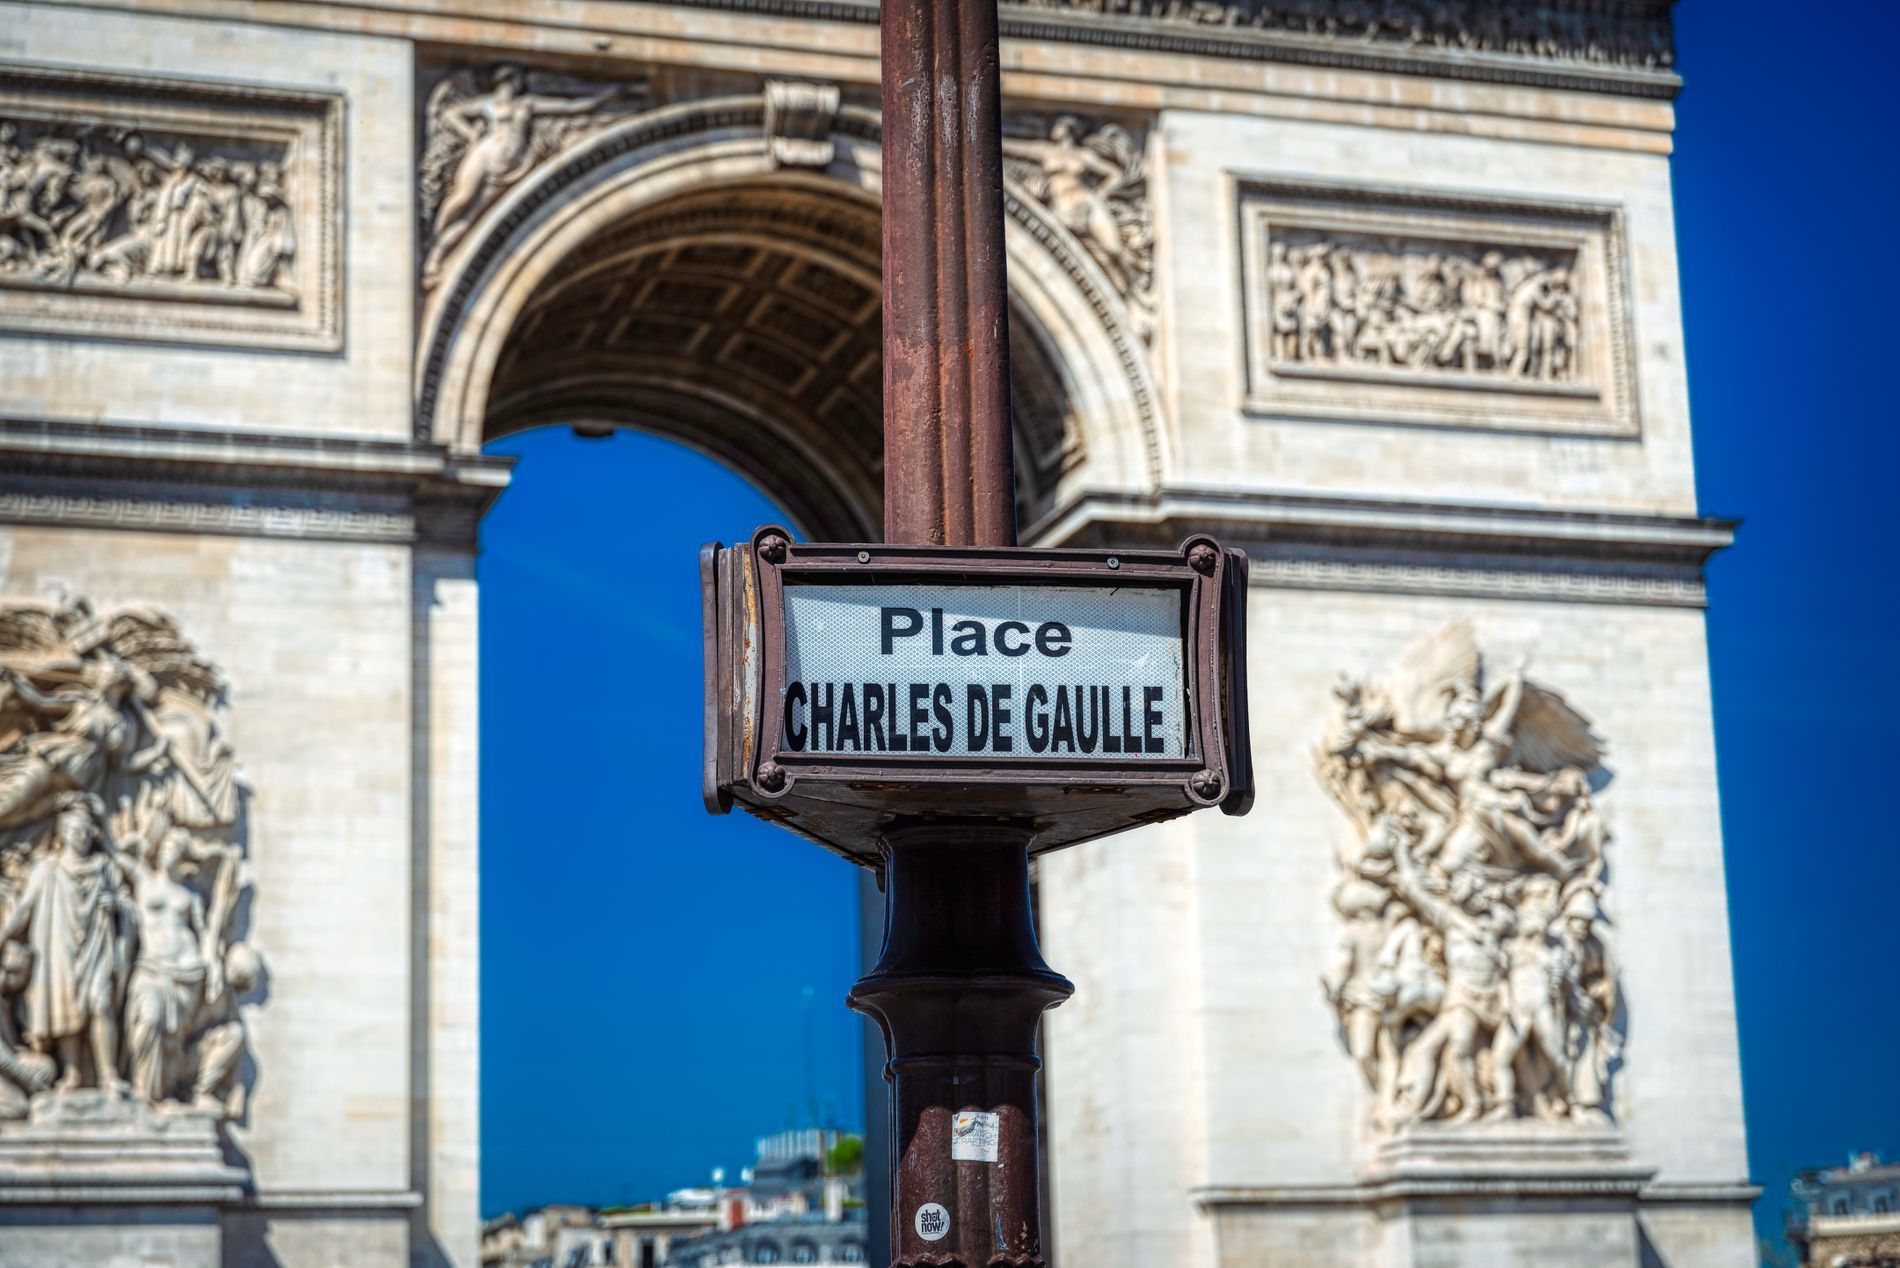
Arc de Triomphe in Paris
The Arc de Triomphe behind a landmark sign for the Charles de Gaulle with some buildings in the background.
Shot as a close-up, this landscape photograph captures the historical Arc de Triomphe with its amazing details in a daylight blue sky and also a landmark column of Charles de Gaulle Place.
Labels: Architecture, Building, Person, Arch, Arc De Triomphe, Landmark, Head, Sky, Column
Camera: NIKON CORPORATION NIKON D810
Lens: 24.0-70.0 mm f/2.8, 24.0-70.0 mm f/2.8
Aperture: F5
Exposure: 1/800 sec
ISO: 64
Focal length: 70.0 mm